Anita Bush

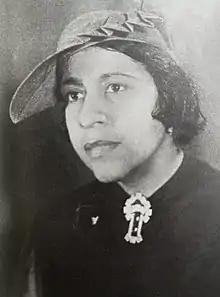
Anita Bush, c. 1937

Bush founded The Anita Bush Stock Company in 1915 after presenting the idea of launching a dramatic stock company to Eugene "Frenchy" Elmore, the assistant manager of the Lincoln Theatre, an established vaudeville house in the Harlem section of New York City. Although her company had not yet been established, she convinced Elmore that she could mount a production in just two weeks. In March 1916, the Lafayette Theatre purchased the rights to her company and changed its name to The Lafayette Players. Bush then organized four additional companies of the Lafayette Players which toured throughout the United States.